Joseph Kobzon

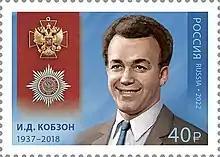
Kobzon on a 2022 stamp of Russia

Kobzon has been active in Russian politics since 1989. He was an experienced Russian MP and got to be reelected several times.